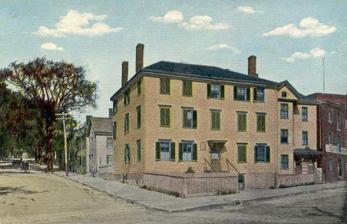
Building: 159–161 Fore Street
Country: United States of America
Year built: 1791
Historic house in Portland, Maine 159–161 Fore Street The home pictured c. 1910 Alternative names The Stephenson Home General information Location Portland , Maine , U.S. Address 159–161 Fore Street Coordinates 43°39′38″N 70°14′53″W / 43.6606°N 70.2481°W / 43.6606; -70.2481 Completed 1791 Demolished 1955 (70 years ago) ( 1955 ) Technical details Floor count 3 159–161 Fore Street (also known as The Stephenson Home ) was a residential building in Portland, Maine , United States. The building, which stood at the corner of Fore Street and Hancock Street in the Old Port, was notable as the birthplace of poet Henry Wadsworth Longfellow in 1807. It was built in 1791, when the city was part of Massachusetts. Longfellow did not grow up in the home. It was originally the home of Captain Samuel Stephenson, uncle of Longfellow via Stephenson's wife, Abigail. Because of the building's connections with the famous writer, the International Longfellow Society attempted to prevent the demolition of the house with a fundraising effort but was ultimately unsuccessful. The structure was demolished in 1955. References